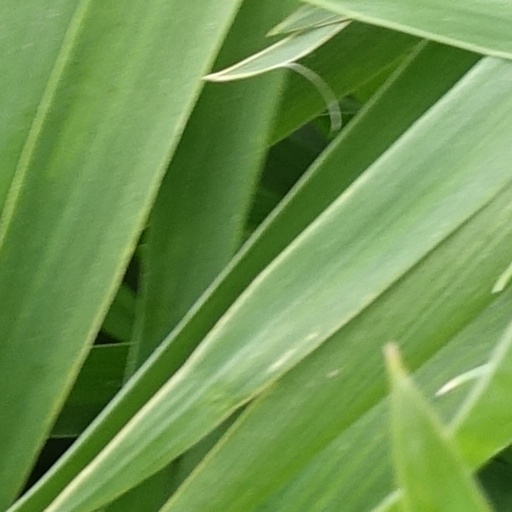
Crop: wheat